Puerto Banús

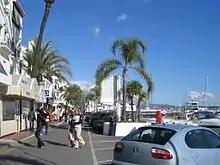

According to the Municipality of Marbella, Puerto Banús is visited annually by nearly 5 million people. Visitors to the port tend to be mostly tourists from northern Europe (especially United Kingdom) and Arabs (especially Kuwait and Saudi Arabia), along with Spanish and Russian tourists. The focal point of Puerto Banús is the marina. It has berths for 915 boats, including those of the King of Saudi Arabia and several of the world's wealthiest individuals. Behind the harbour lie streets filled with bars, boutiques and nightclubs. The marina has slips for boats and ships from . Its surface area is , and its depth ranges from within the marina, with at its entrance. There is a beach on each side of the marina where boats can be hired.